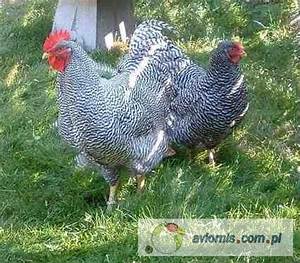
Label: chicken